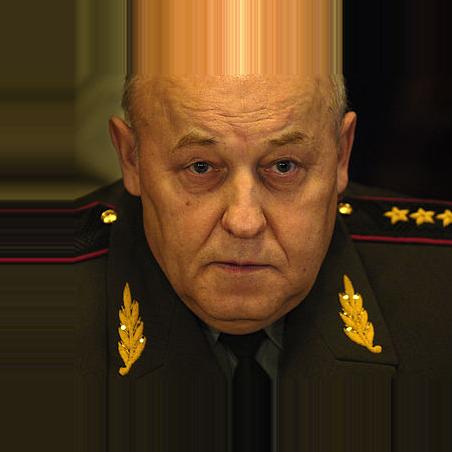
Age: 58